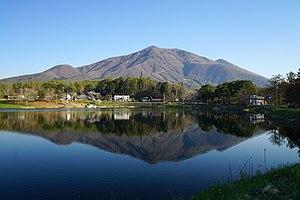
Le mont Iizuna, aussi connu sous le nom mont Izuna, est une montagne culminant 1 917 m d'altitude à 10 km au nord-nord-ouest du centre de la ville de Nagano dans la préfecture du même nom au Japon. Avec le mont Reisenji, le mont Menō et d'autres, elle forme la chaîne des monts Iizuna.